Mikael Levin

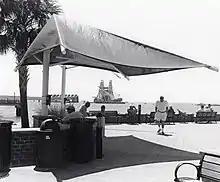
Saint Simons Island, Georgia. 2021. Igbo Landing Mass Suicide, 1803. Gelatin silver print. 17 x 21 inches.

Mikael Levin (born 1954) is an American artist who explores in his work our conceptions of place, identity, and temporarily